Ariel Rotter

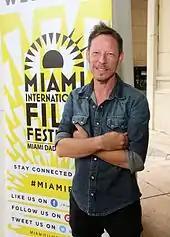
Rotter at the 2016 Miami International Film Festival showing of "Incident Light"

Ariel Rotter (born 1973 in Buenos Aires, Argentina) is a film director and screenplay writer.